Gunilla Lundgren

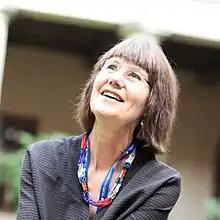

Gunilla Lundgren is a Swedish writer and a peace and environmental activist. She is the coordinator of the International Swedish Writers' Union. Author of more than 30 books for children (for which she received prestigious awards), translated into many languages and many books in bilingual editions for the second-generation children of immigrants. Among them: In this wide world, an anthology of poems, songs, games in 64 languages, including Fula, Haya, Kimbundu, Creole, Somali, Swahili, Tigrinya, Wolof and Xhosa. She is currently working out a program that involves children in a neighbourhood of immigrants in the suburb of Stockholm, Rinkeby, and the children of a South African township, Langa, near Cape Town.